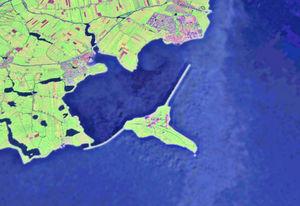
La Gouwzee est la partie du lac Markermeer comprise entre la presqu'île de Marken et la région de Waterland, dans le centre des Pays-Bas. Marken a été une île jusqu'en 1957, jusqu'à son rattachement au « continent » de la Hollande-Septentrionale par une digue.